Straw Hat Riot

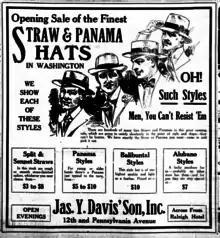
Newspaper advertisement, 1919

Straw hats had appeared in the 19th century as summertime wear, usually in connection to summer sporting events such as boating (hence the name "boater"). Soft Panama hats were likewise derived from tropical attire but began to be worn as informal summer attire. Initially it was not considered good form for men to wear these in big cities even at the height of summer (women's hats were different). By the early 20th century, straw boaters were considered acceptable day attire in North American cities at the height of summer even for businessmen, but there was an unwritten rule that one was not supposed to wear a straw hat past September 15 (which was known as "Felt Hat Day").